Myatt's Fields South Estate

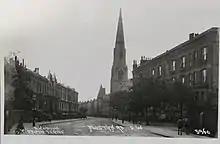
Church on Mostyn Road prior to the construction of the estate.

Ted Hollamby contracted Edmund Happold from Ove Arup & Partners to advise on structural engineering, contributing to the development of Central Hill estate, West Norwood Library and the subterranean boiler house at Myatt's Fields which was designed to heat both North and South Myatt's Fields estates. The boiler house has a design that led to it being called 'HMS Hollamby', and more recently, 'The Submarine'. The North part of Myatt's Fields estate was redeveloped in 2013–15, as its design was believed to contribute to anti-social behaviour, and the garage space was underused as a result of car ownership being less than predicted in the 1970s.